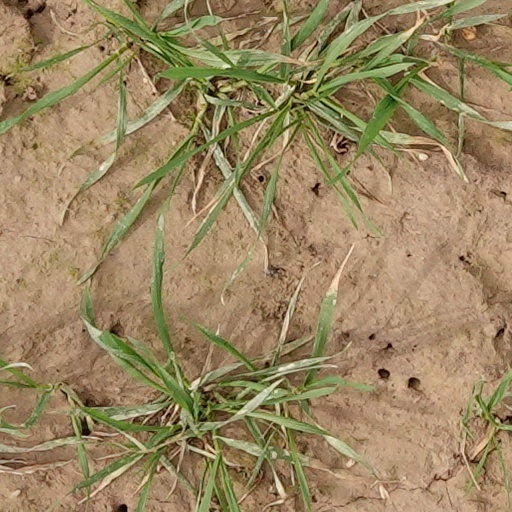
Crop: wheat